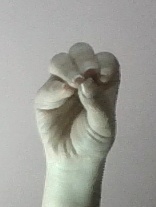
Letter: ha